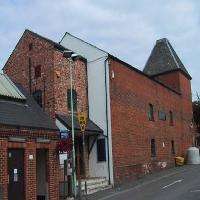
Weather: cloudy or overcast